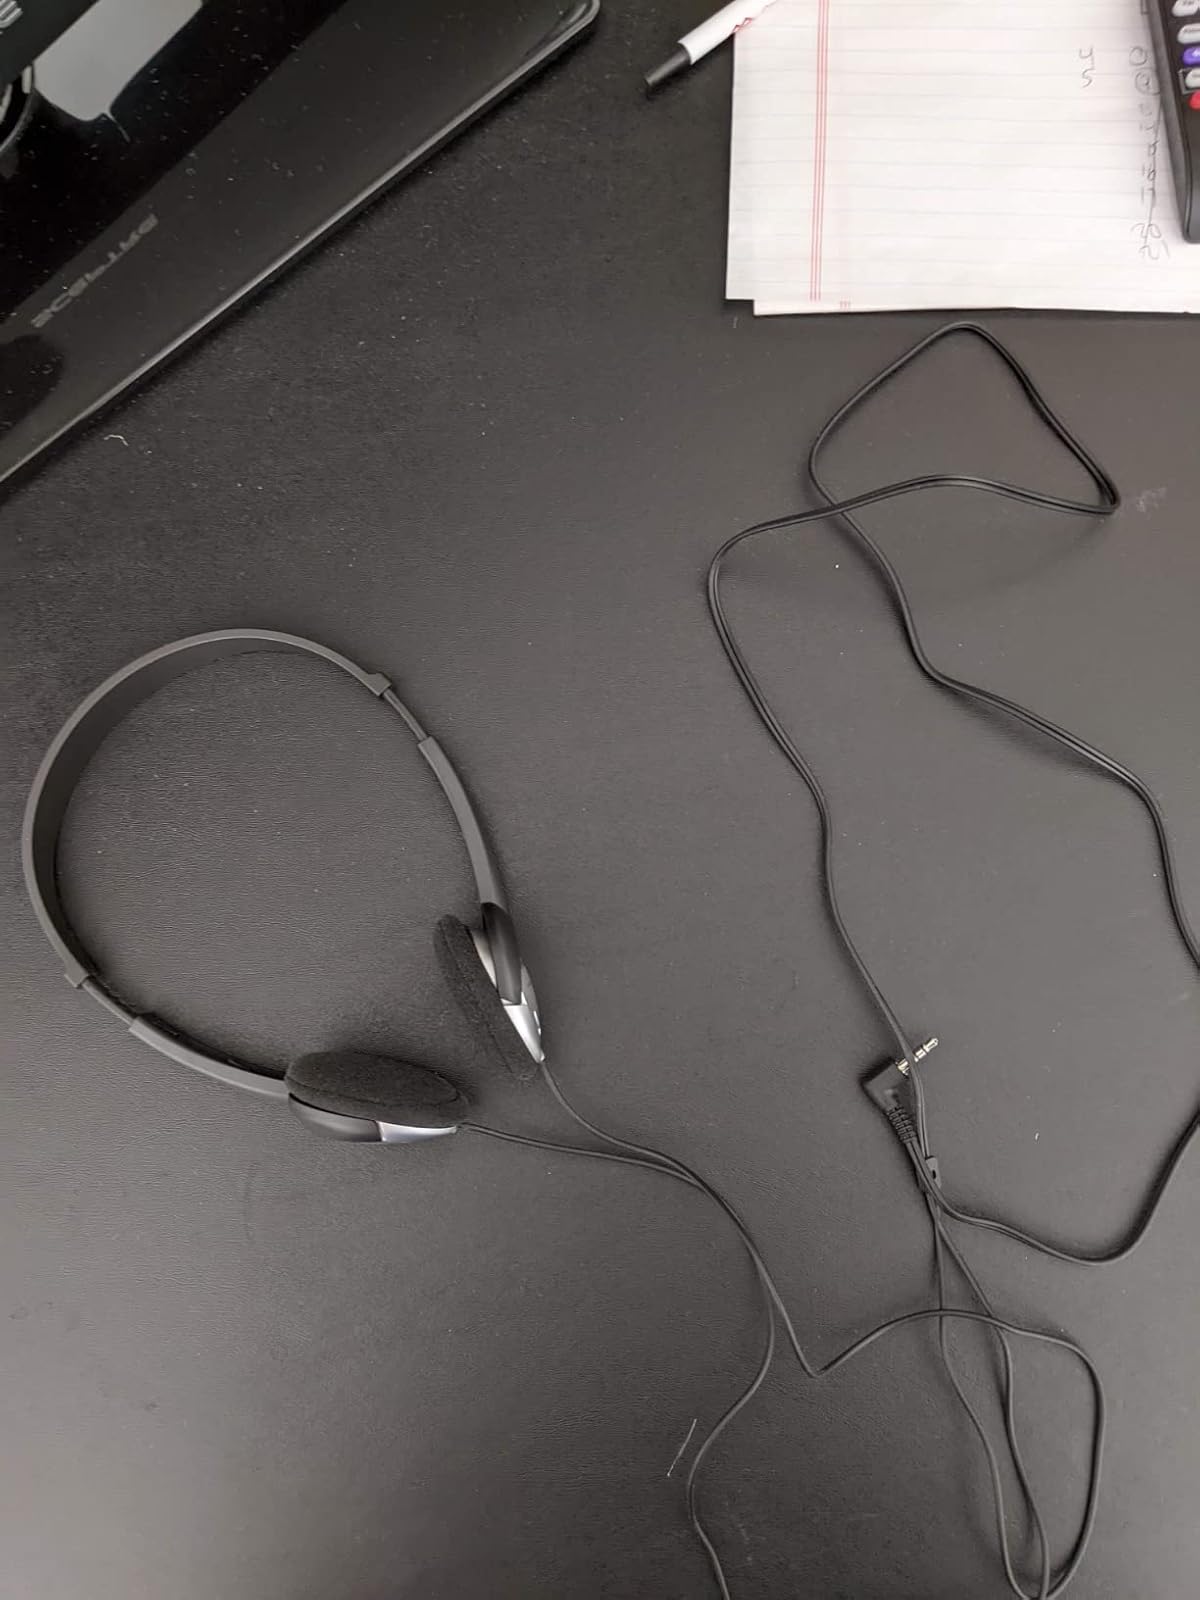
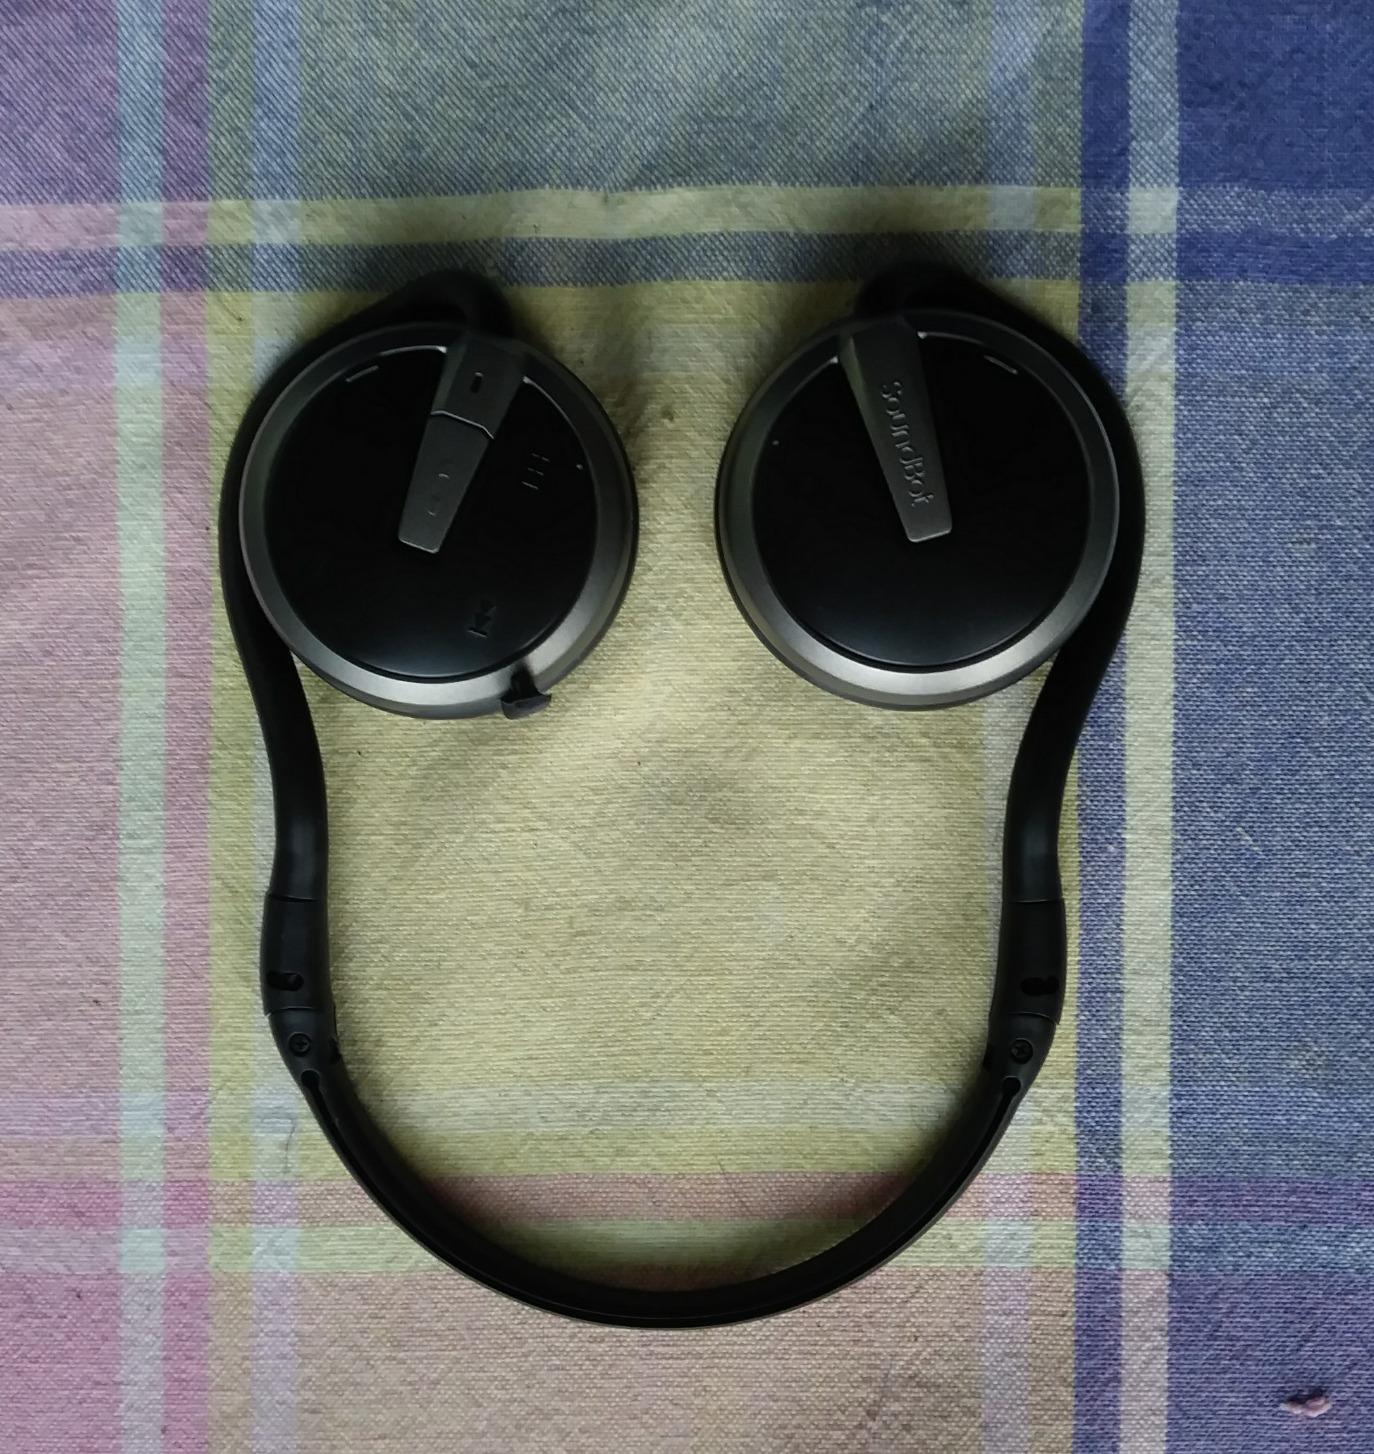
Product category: headphones
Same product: no